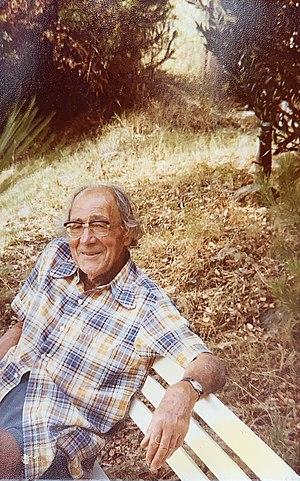
Une photo de Jean-Jacques Mayoux
Jean-Jacques Mayoux né le 27 juin 1901 à Paris, où il est mort le 19 décembre 1987 est un critique littéraire français, professeur de littérature anglaise à la Sorbonne de 1951 à 1973.